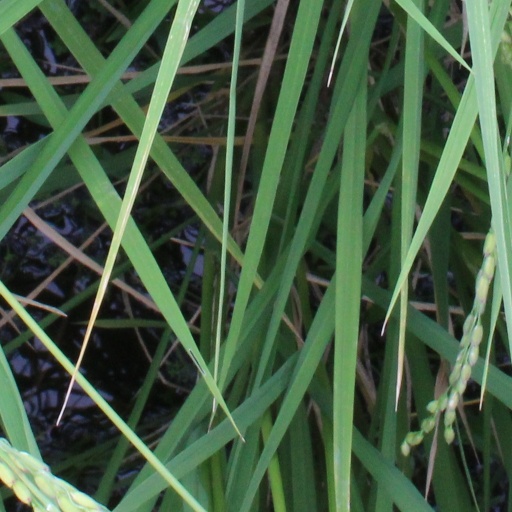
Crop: rice